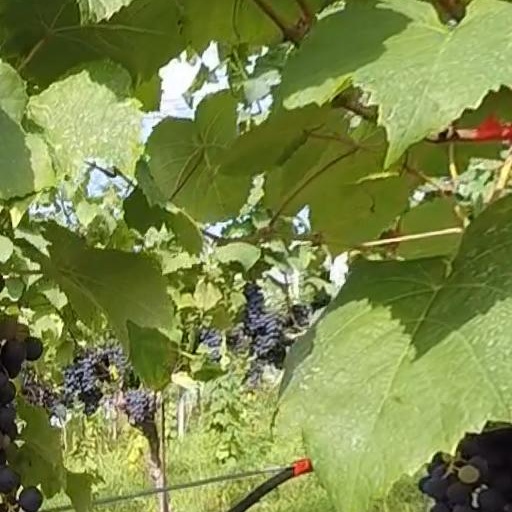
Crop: grape